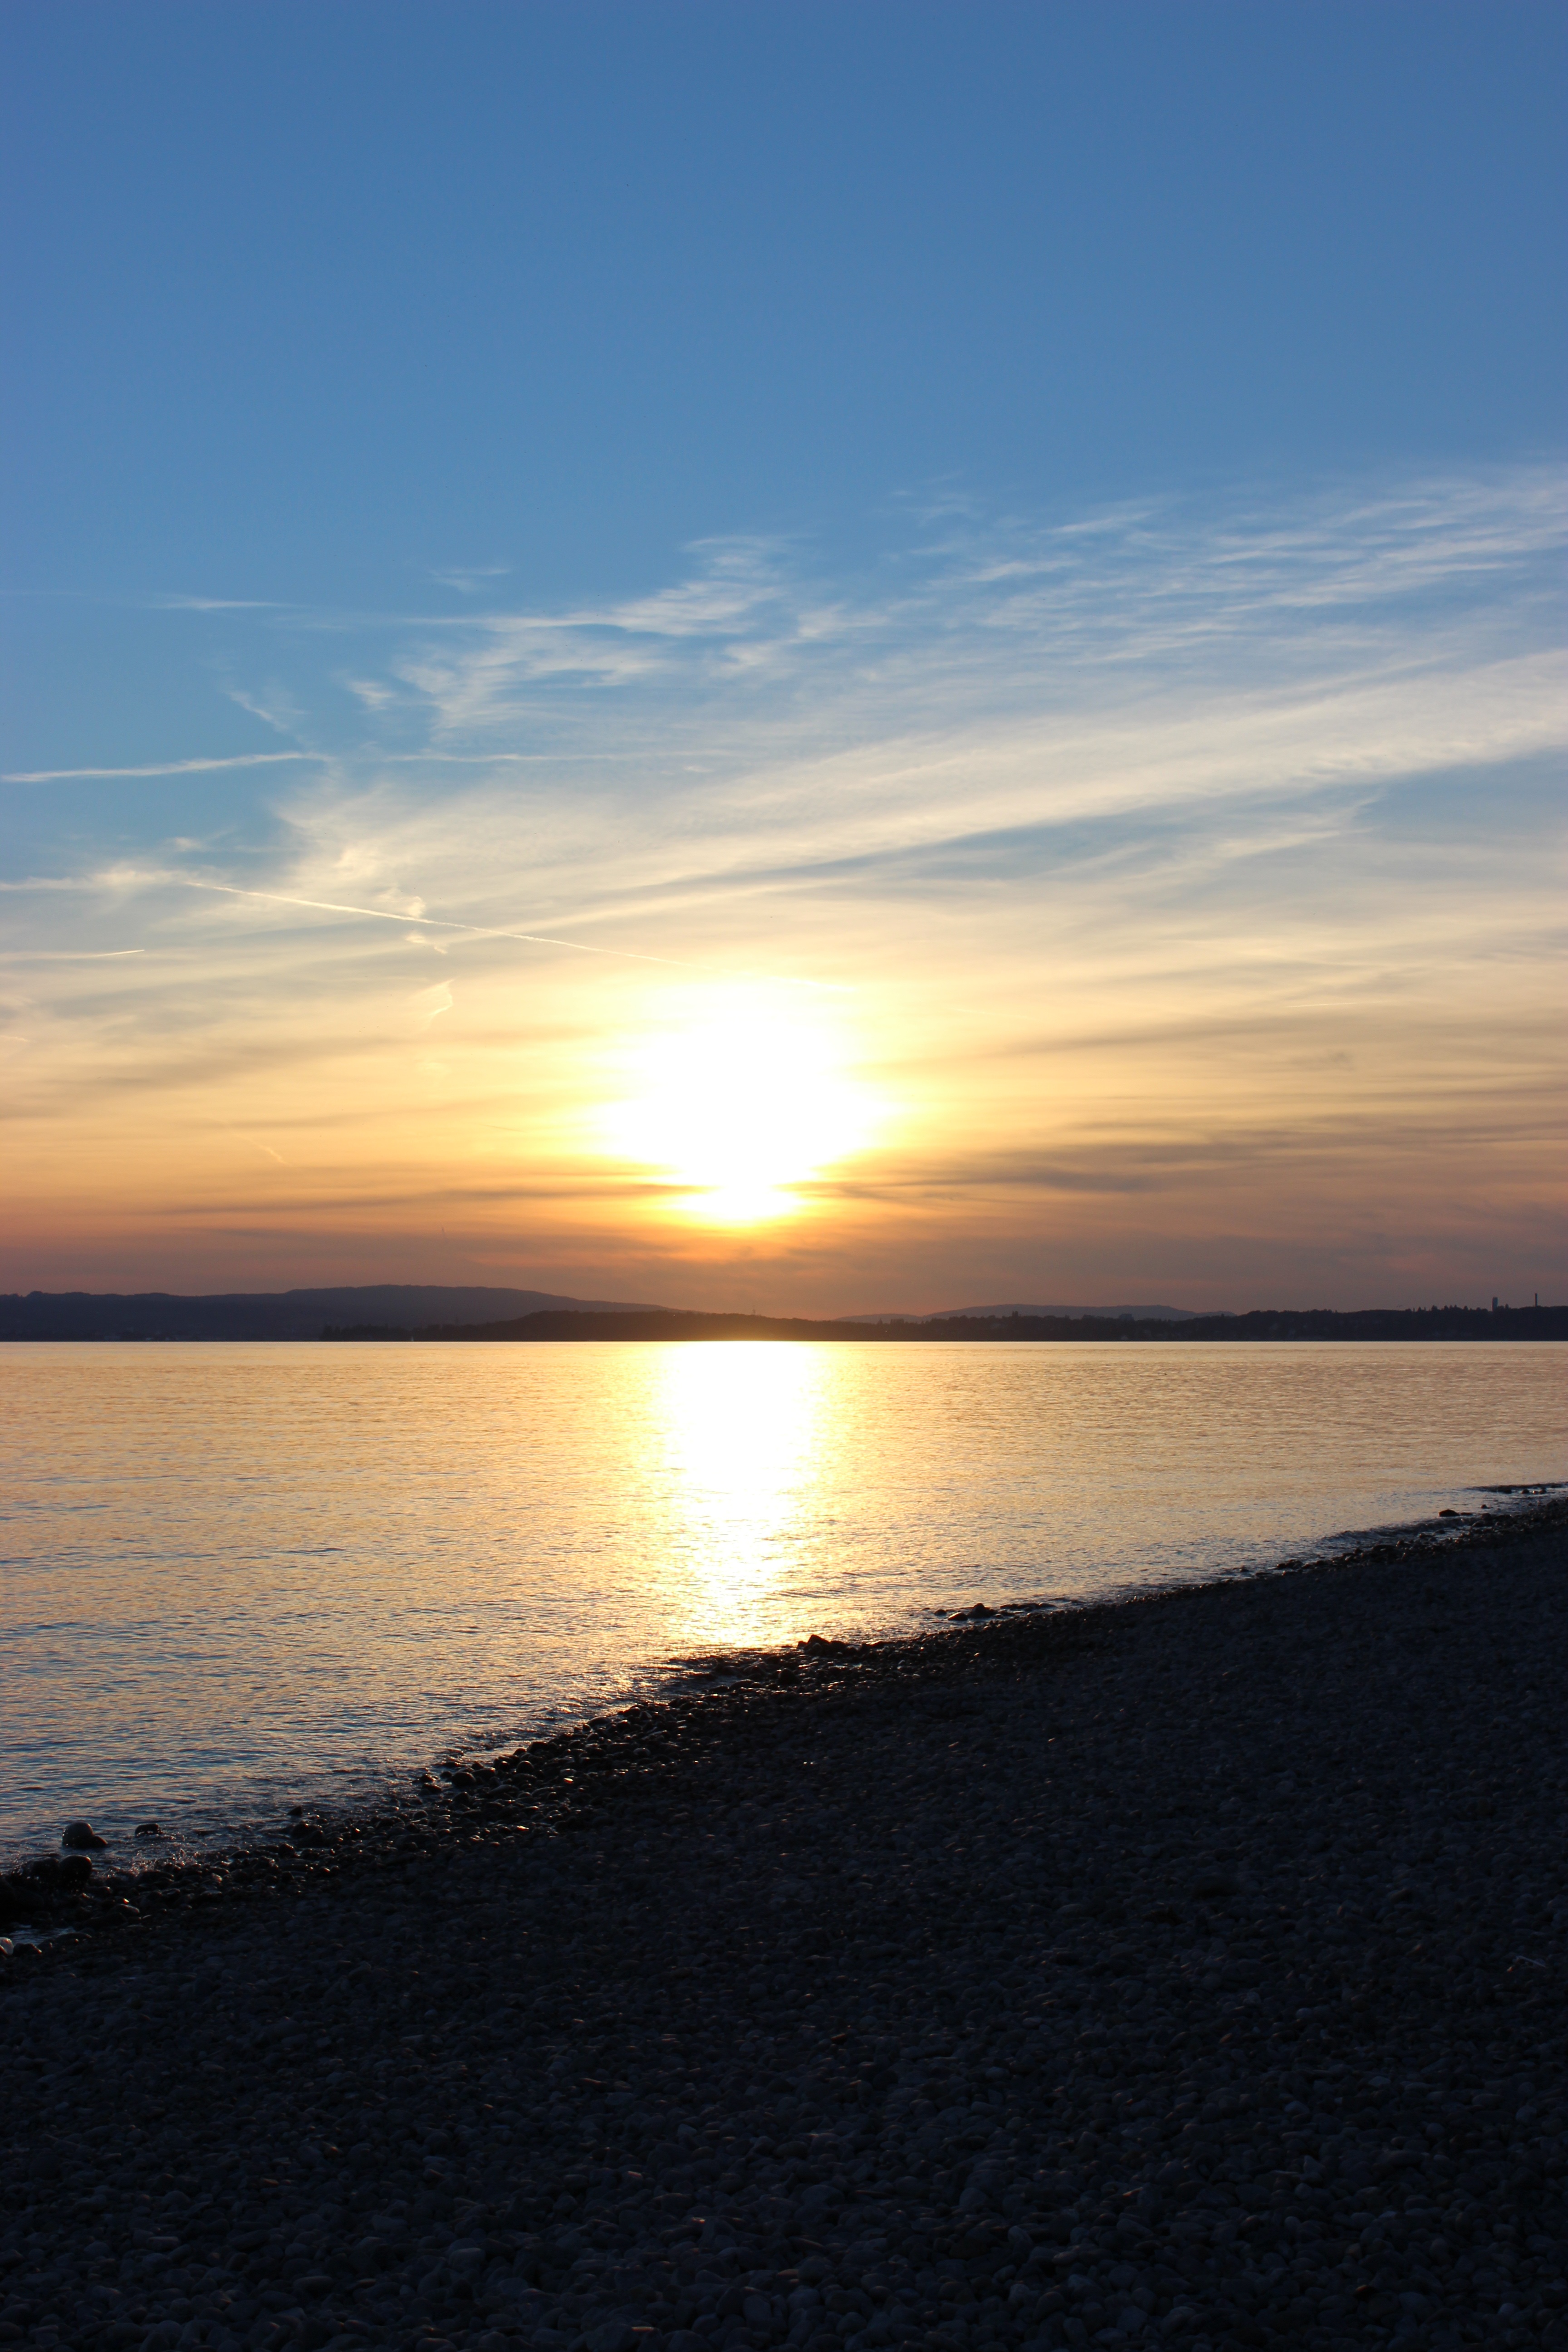
beach, landscape, sea, coast, water, nature, sand, ocean, horizon, cloud, sky, sun, sunrise, sunset, sunlight, morning, shore, wave, lake, view, dawn, dusk, evening, autumn, blue, body of water, bank, mountains, germany, wide, mood, abendstimmung, afterglow, lake constance, southern germany, baden wurttemberg, constance beach, hagnau, wind wave